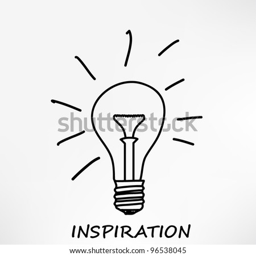
conceptual hand drawn representation of an idea or inspiration with incandescent lightbulb .